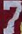
Number: 7